Afghan diaspora

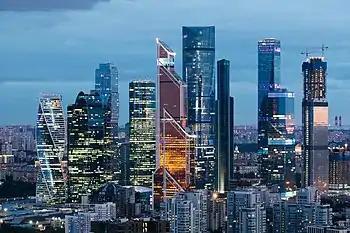
Moscow, Russia

There may be as much as 150,000 Afghan refugees in Russia, a third of them reside and work in Moscow.